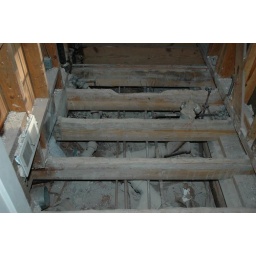
Another view of the floor joists and the plumbing and ground below the &amp;quot;maroon&amp;quot; bathroom.